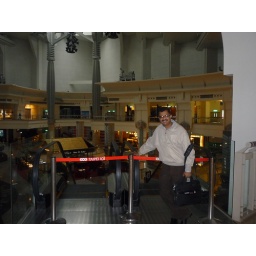
in the 5th floor of 101 tower